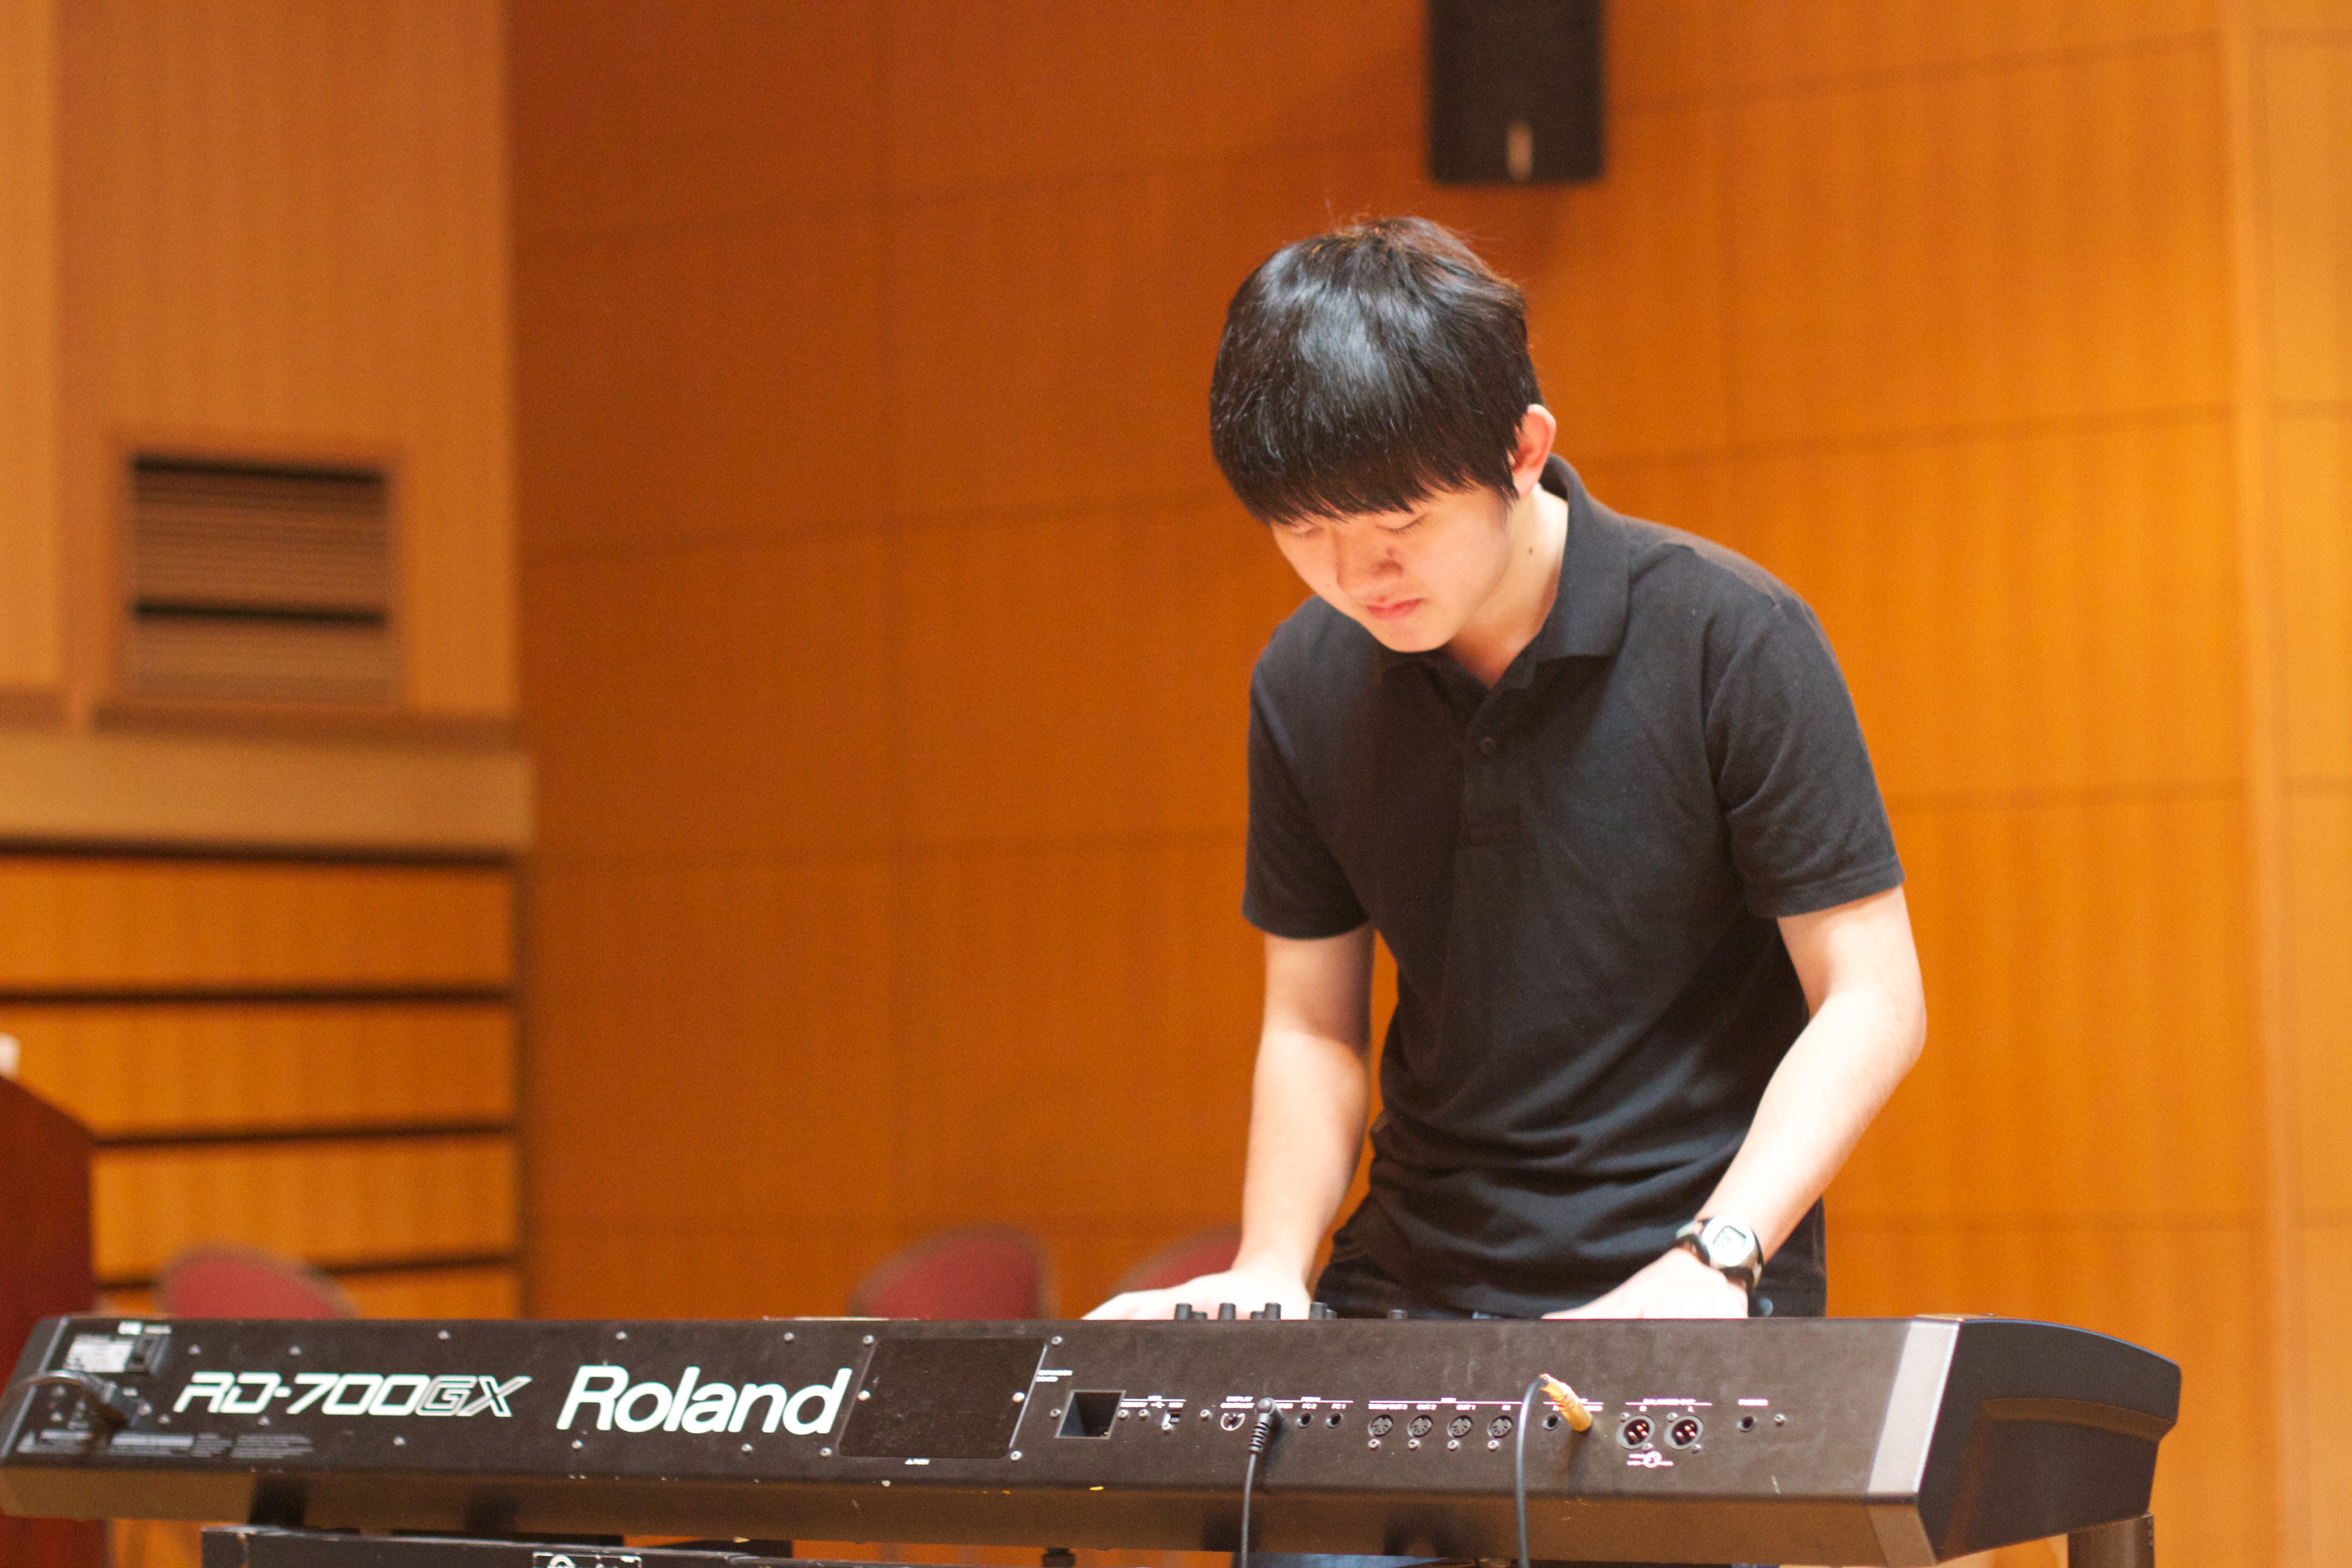
musical instrument, flatclass2013, xylophone, string instrument, plucked string instruments, vibraphone